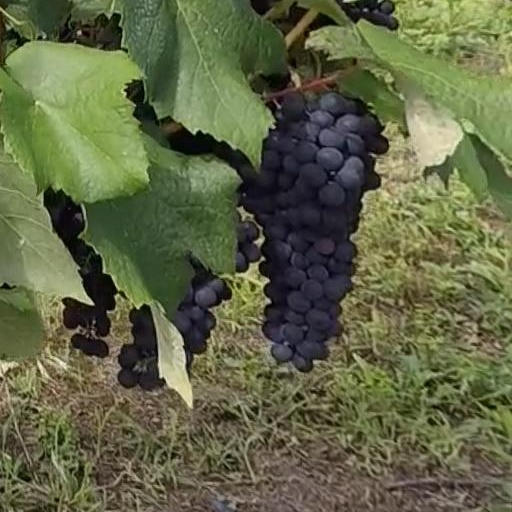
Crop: grape